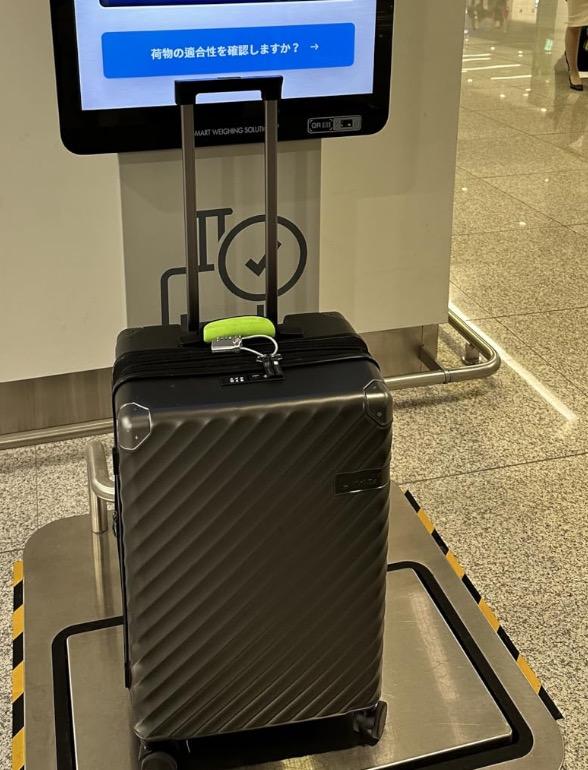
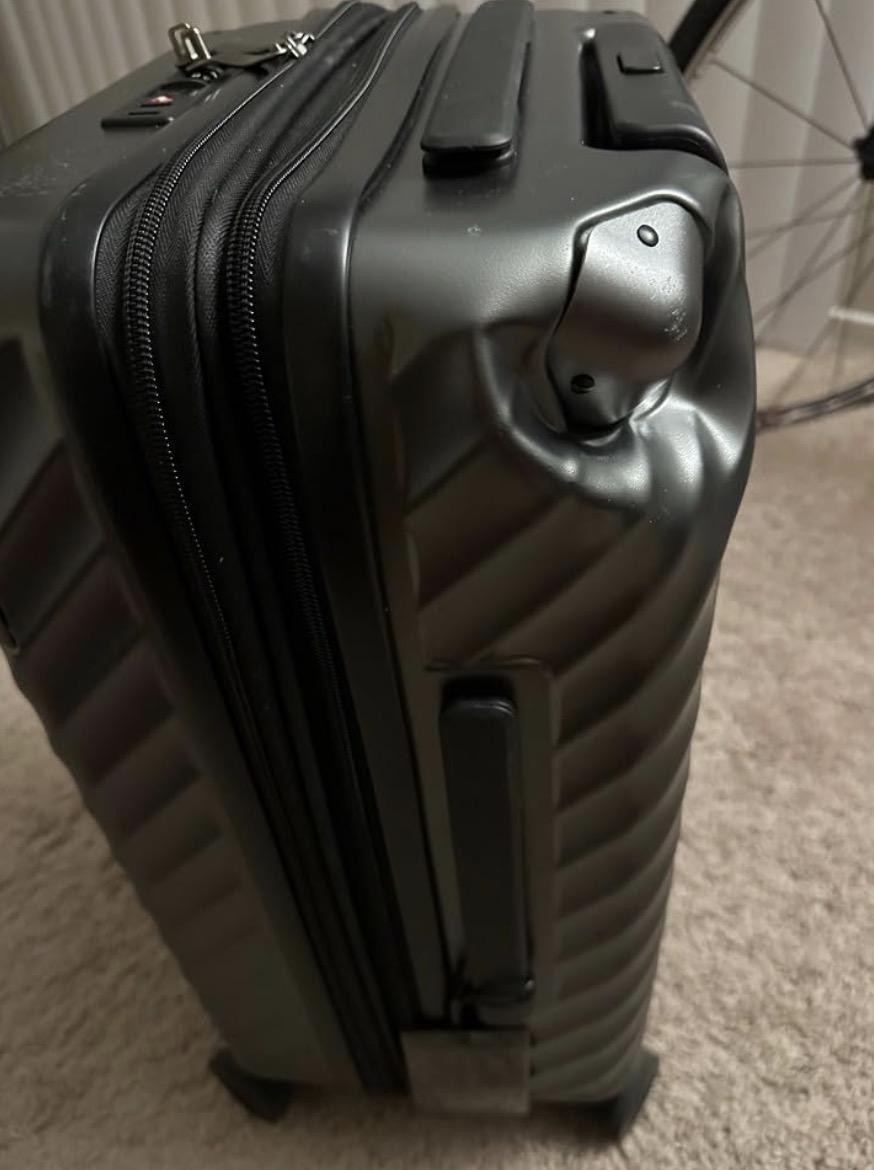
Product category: misc
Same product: yes